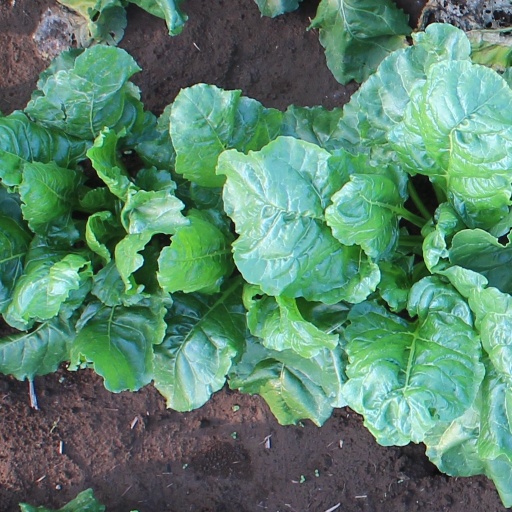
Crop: sugar beet